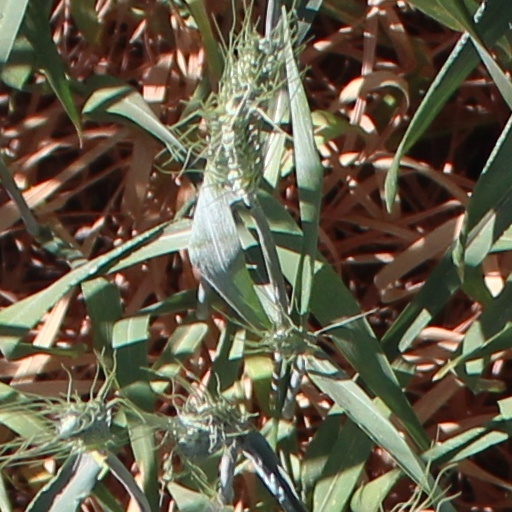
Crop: wheat